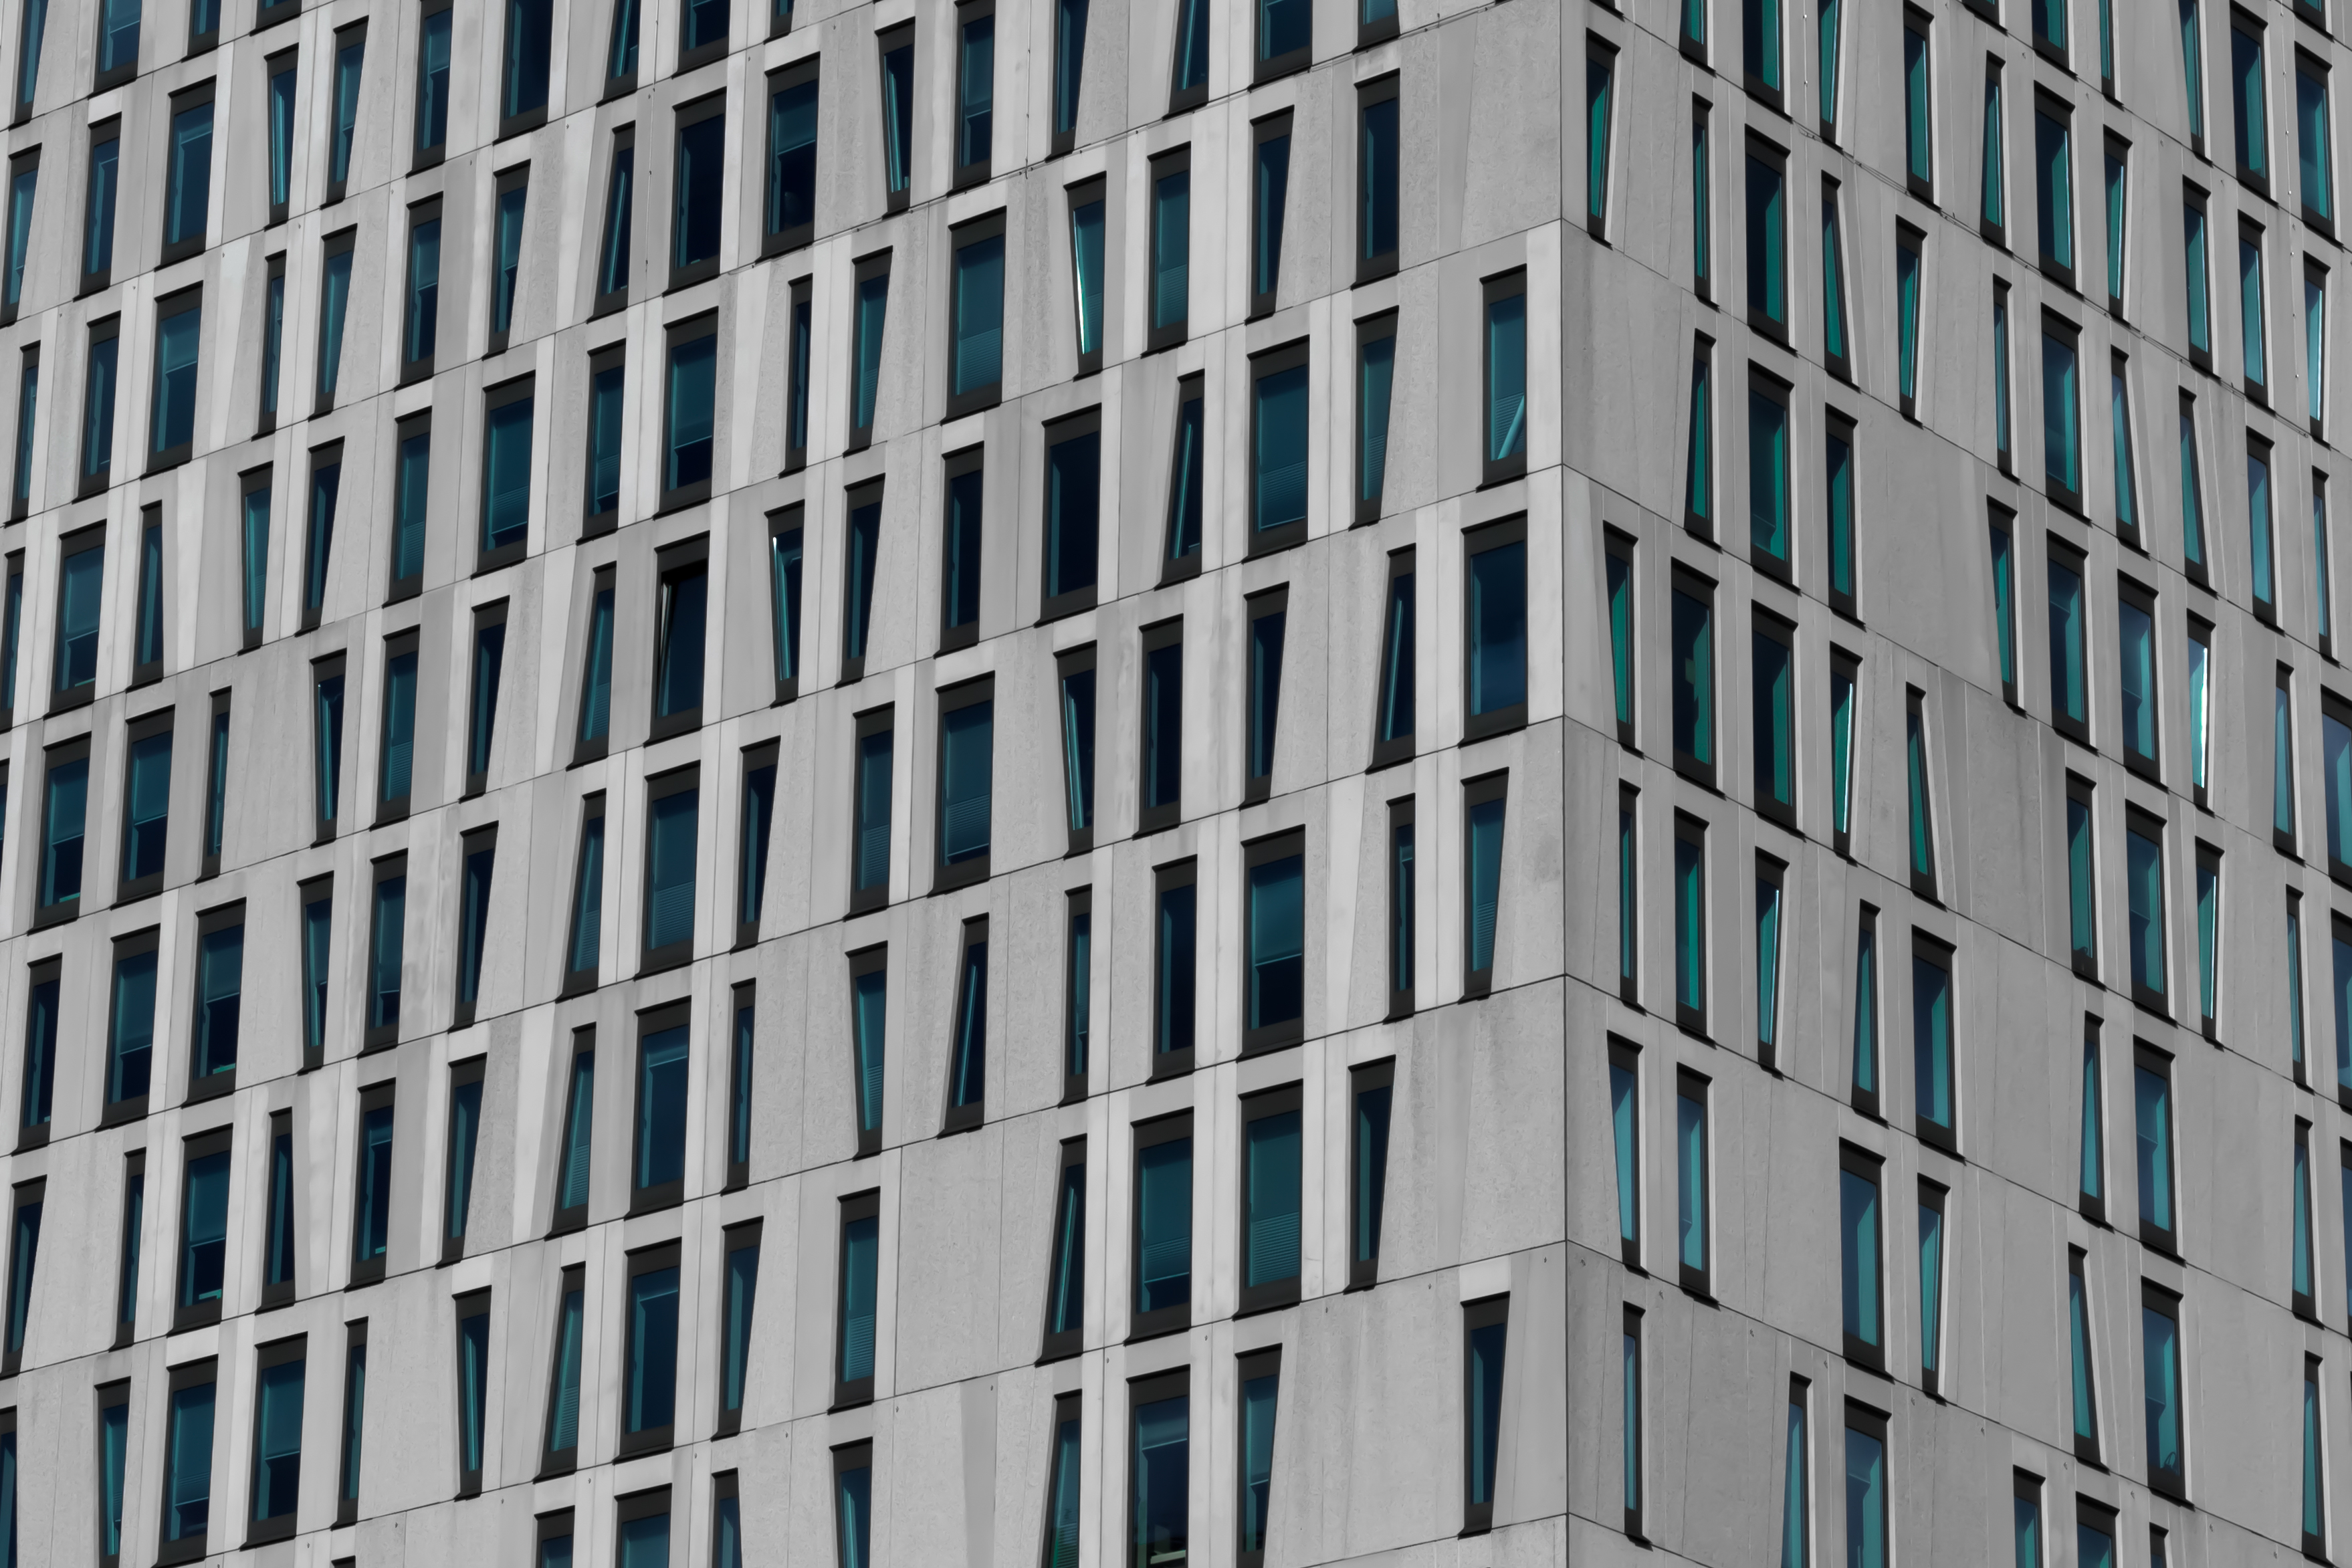
architecture, window, glass, building, skyscraper, urban, facade, apartment, tower block, condominium, neighbourhood, residential area